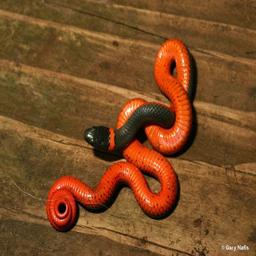
Animal: snakes